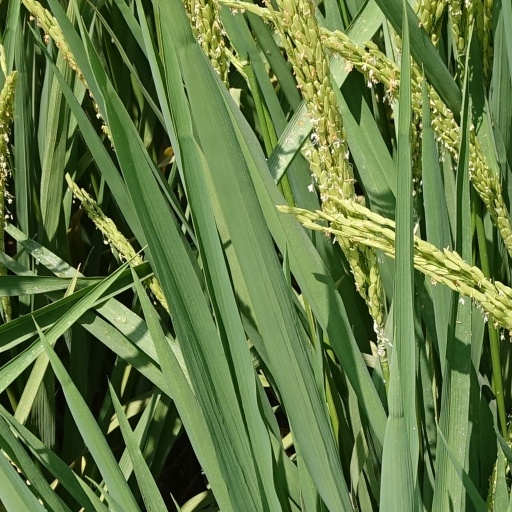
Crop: rice